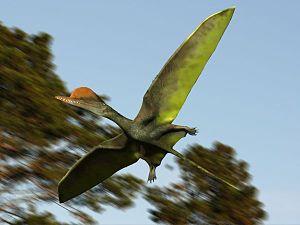
Darwinopterus est un genre éteint de ptérosaures découvert dans le Liaoning, province du nord-est de la Chine. Il est daté du Jurassique moyen et supérieur.
La formation de Tiaojishan est une formation géologique du Jurassique moyen et supérieur, présente dans les provinces de Hebei, du Liaoning et de Mongolie-Intérieure, en République populaire de Chine. Cette formation est constituée de roches pyroclastiques, intercalées de roches volcaniques basiques et de roches sédimentaires détritiques. Elle est réputée pour la diversité et la qualité de ses fossiles, dont des vertébrés, découverts surtout depuis le début du XXIᵉ siècle.
Les Wukongopteridae constituent une famille éteinte de petits ptérosaures du clade des Monofenestrata. Toutes les espèces connues proviennent de la formation de Tiaojishan datée du Jurassique moyen à supérieur dans le nord-est de la Chine. Cependant un spécimen découvert dans le Jurassique supérieur d'Angleterre pourrait être attribué à ce groupe : Cuspicephalus.